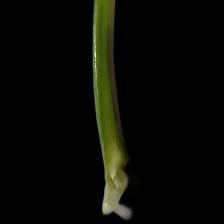
Plant: Aloe Vera